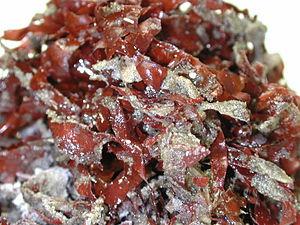
La famille des Phyllophoraceae est une famille d'algues rouges de l'ordre des Gigartinales.